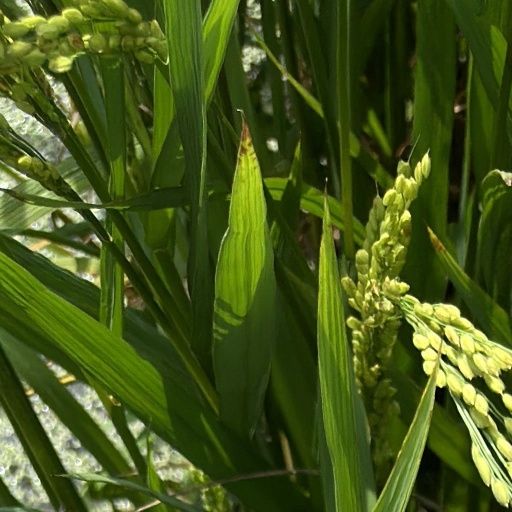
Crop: rice